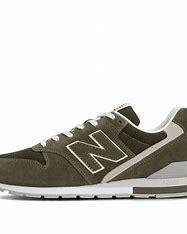
Brand: New
Model: Balance New Balance 996 Marathon